Marine Station of Endoume

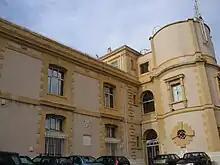
The Marine Station of Endoume in 2009.

The Marine Station of Endoume is an oceanography and marine biology research institute located in Marseille (France). It was founded in 1882 by Antoine-Fortuné Marion (1846–1900). It is today one of the sites for the joint research unit IMBE(Mediterranean Institute of marine and terrestrial Biodiversity and Ecology) hosting research teams from Aix-Marseille University and the CNRS.